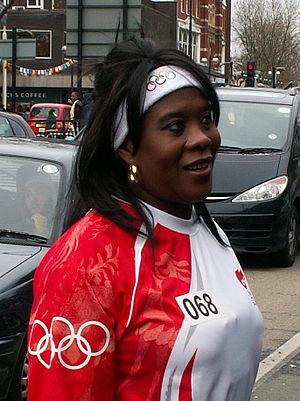
L'épreuve du lancer du javelot féminin aux Jeux olympiques de 1984 s'est déroulée les 5 et 6 août 1984 au Memorial Coliseum de Los Angeles, aux États-Unis. Elle est remportée par la Britannique Tessa Sanderson qui établit un nouveau record olympique avec un lancer à 69,56 m.
Theresa Ione Sanderson, née le 14 mars 1956, est une ancienne athlète britannique spécialisée dans le lancer de javelot et l'heptathlon.